Death and funeral of Otto von Habsburg

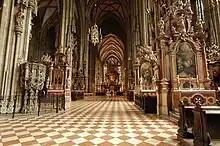
The funeral ceremony took place in St. Stephen's Cathedral, Vienna on 16 July

Many dignitaries attended the funeral in Vienna on 16 July. In total, around 1,000 invited guests were present, among them many royals, nobles, heads of state and government representatives.